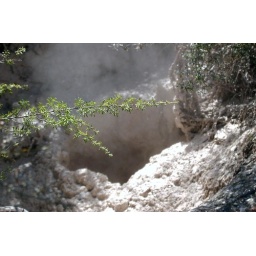
The plant seemed to like it. I didn't. These holes in the ground worried me.